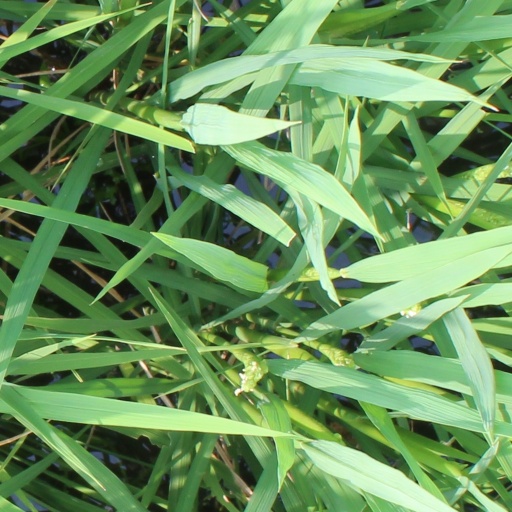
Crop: rice